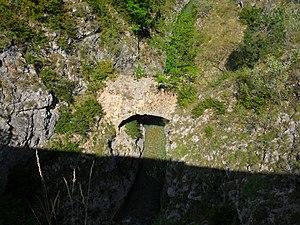
La Vaïre est une rivière de France, affluent du Coulomp en rive droite, et donc sous-affluent du Var. Elle coule dans le département des Alpes-de-Haute-Provence. Sa longueur est approximativement de 25 kilomètres. Peu après le « Pont des Scaffarels » situé sur le territoire de l'antique petite cité d'Annot, elle conflue avec le Coulomp à Saint-Benoît.